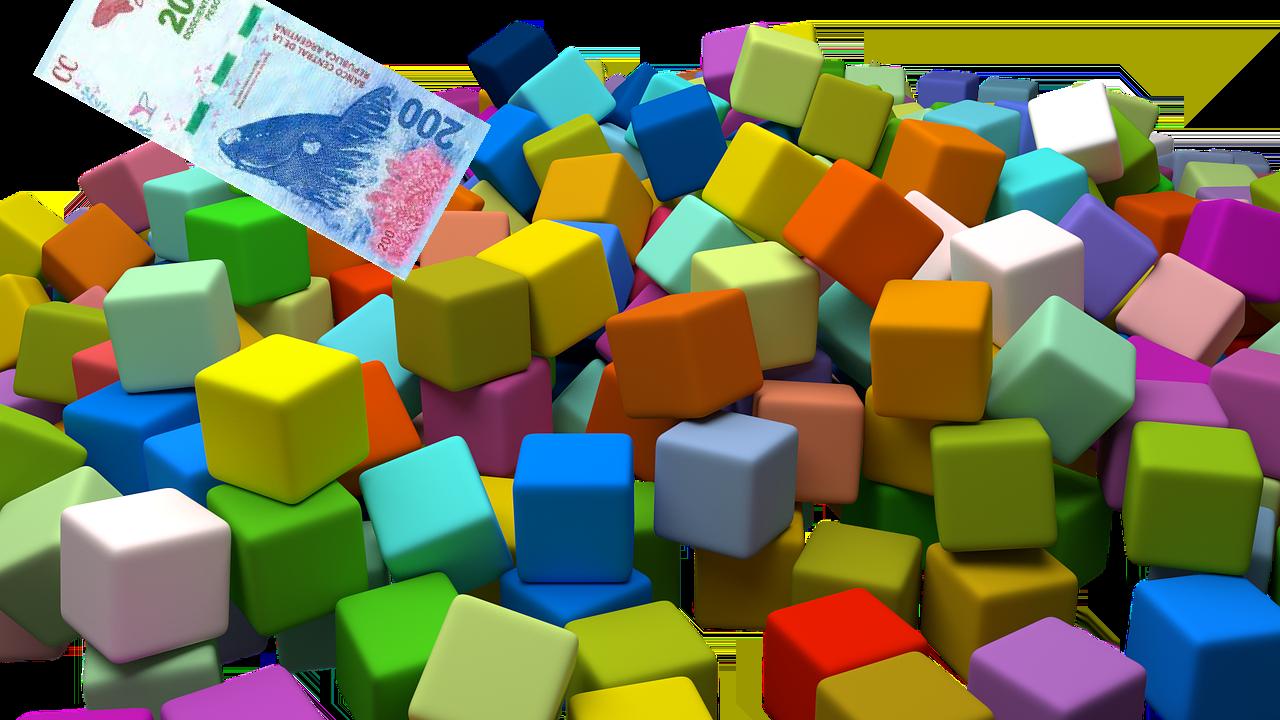
Denominación: 200